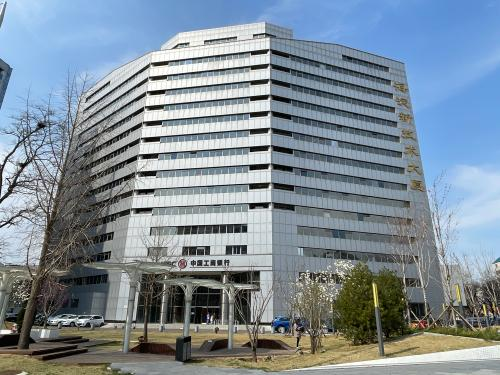
地标名称：海淀新技术大厦
所在城市：北京市·海淀区